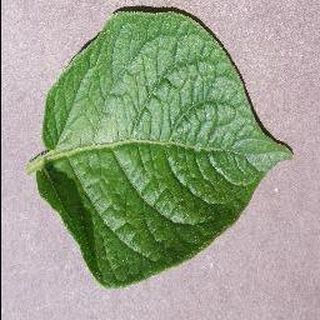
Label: healthy_potato